List of Billboard Hot 100 number ones of 2014

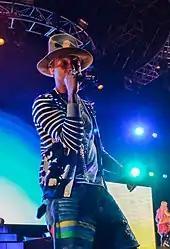
"Happy" by Pharrell Williams ("pictured") spent ten weeks at number one on the Hot 100, the longest of any single in 2014. It later ranked as the best-performing single of the year.

The "Billboard" Hot 100 is a chart that ranks the best-performing singles of the United States. Its data, published by "Billboard" magazine and compiled by Nielsen SoundScan, is based collectively on each single's weekly physical and digital sales, as well as airplay and streaming.